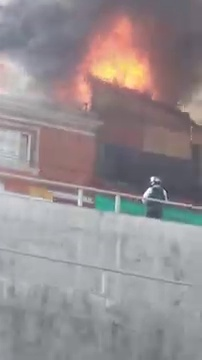
Fire: yes
Smoke: yes